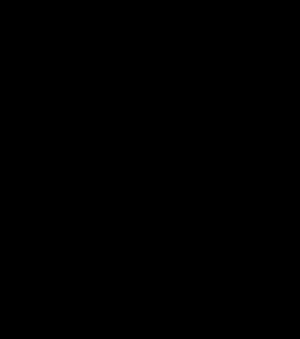
Le théorème de Pythagore est un théorème de géométrie euclidienne qui met en relation les longueurs des côtés dans un triangle rectangle : le carré de la longueur de l’hypoténuse, qui est le côté opposé à l'angle droit, est égal à la somme des carrés des longueurs des deux autres côtés.